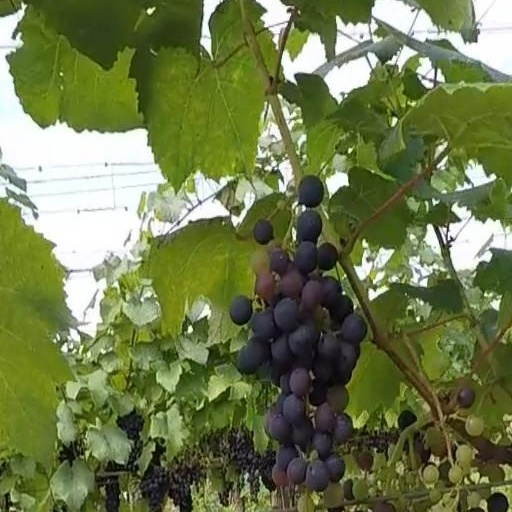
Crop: grape